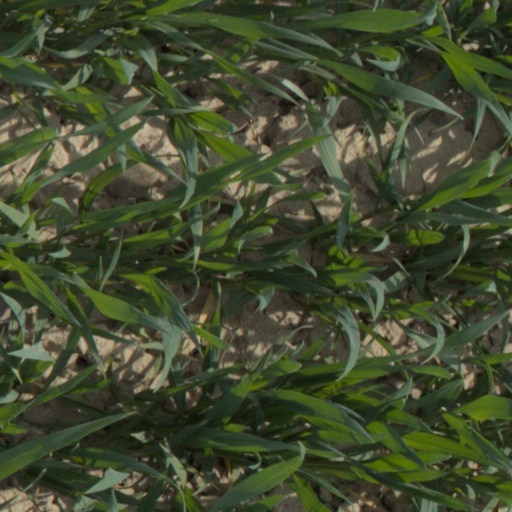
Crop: wheat